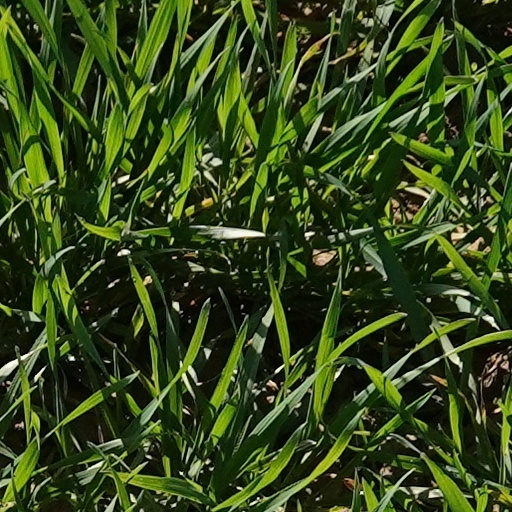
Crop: wheat